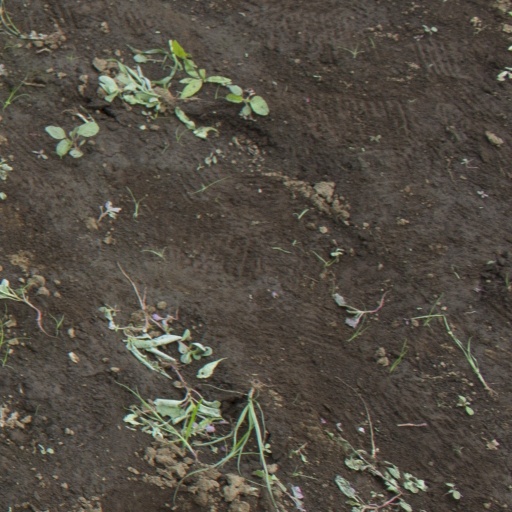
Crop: soybean